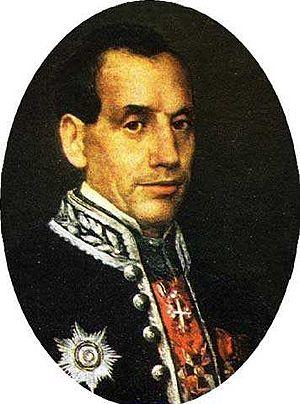
Le Chevalier François Malausséna.
Liste des maires de Nice de 1792 à nos jours :
François Malausséna né le 18 août 1814 à Levens et mort le 16 janvier 1882 à Nice, est un homme politique français.
Levens est une commune française située dans le département des Alpes-Maritimes, en région Provence-Alpes-Côte d'Azur.